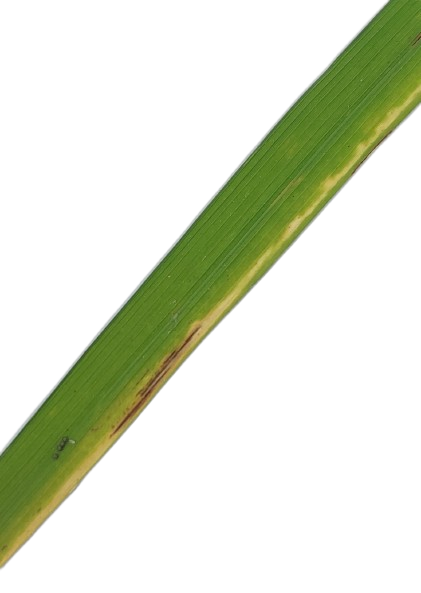
Label: Rice Stripes